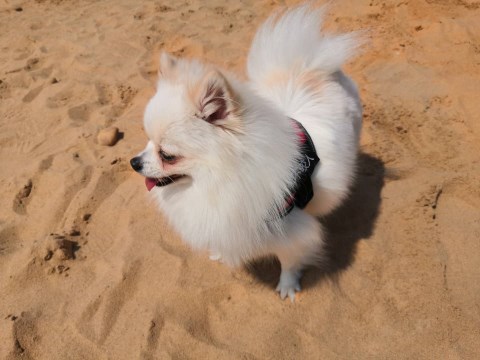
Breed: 1936-n000005-Pomeranian